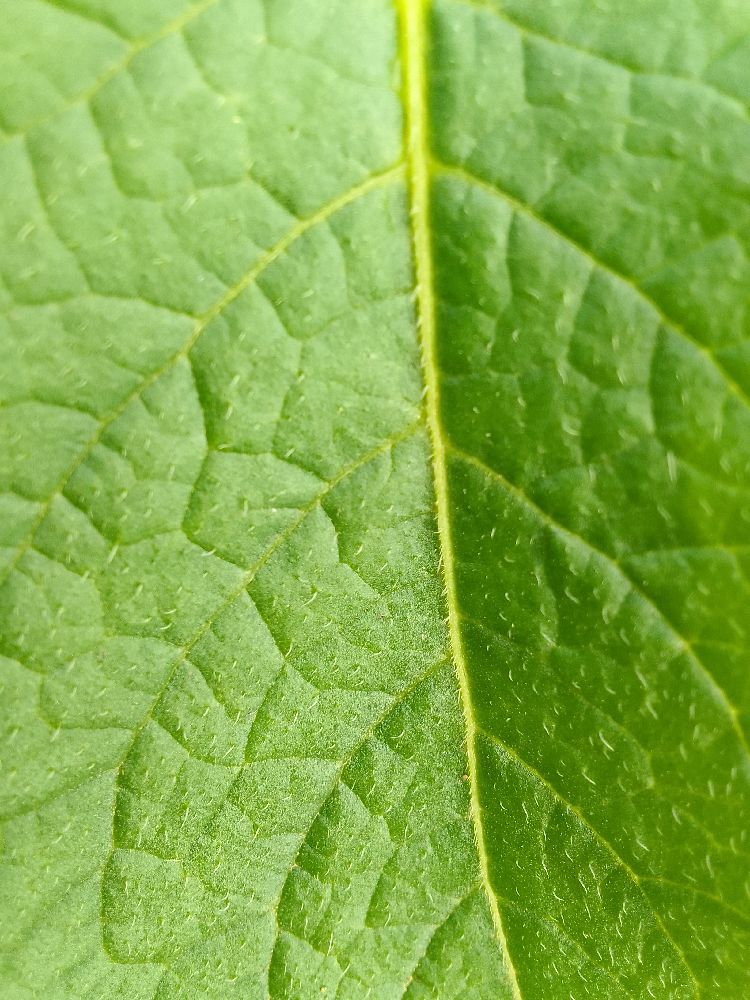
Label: Healthy